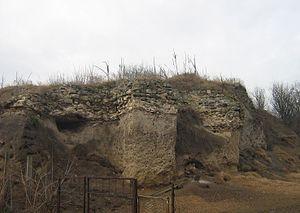
Les ruines de la forteresse de Kovin sont situées à Kovin, dans la province de Voïvodine et dans le district du Banat méridional, en Serbie. Elles sont inscrites sur la liste des monuments culturels de grande importance de la République de Serbie.
Cet article recense les monuments culturels du district du Banat méridional en Serbie.
Kovin sont une ville et une municipalité de Serbie situées dans la province autonome de Voïvodine. Elles font partie du district du Banat méridional. Au recensement de 2011, la ville comptait 13 499 habitants et la municipalité dont elle est le centre 33 725.